Jacob Hoefnagel

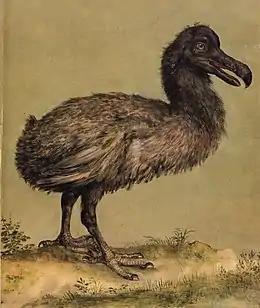
"Dodo", possibly based on a stuffed dodo

He travelled via Munich to Frankfurt am Main where he joined his father at the latest in 1592. His father had by then remarried after the death of Jacob's mother. It was during this time that Jacob published a series of etchings copied from drawings by his father. It is likely he left Frankfurt in 1594 following the persecution of the Calvinists in that city. He must have visited war-torn Hungary in 1595, as he made two drawings of the city of Esztergom, which Karl von Mansfeld recaptured from the Ottomans that year. He was in Regensburg in 1594 and from 1600 in Prague. He was appointed the court painter to Rudolf II in Prague on 7 November 1602, a position he held until 1613. From 1602 he also spent time in Vienna where he married in 1605 Anna Muys, the daughter of the Dutch court architect Anthoni Muys (Anton de Mois). This was already his third marriage. Throughout his life Jacob Hoefnagel would marry five times. He was in Rome in 1605. He is recorded in Prague in 1609 and again in Rome in 1610.